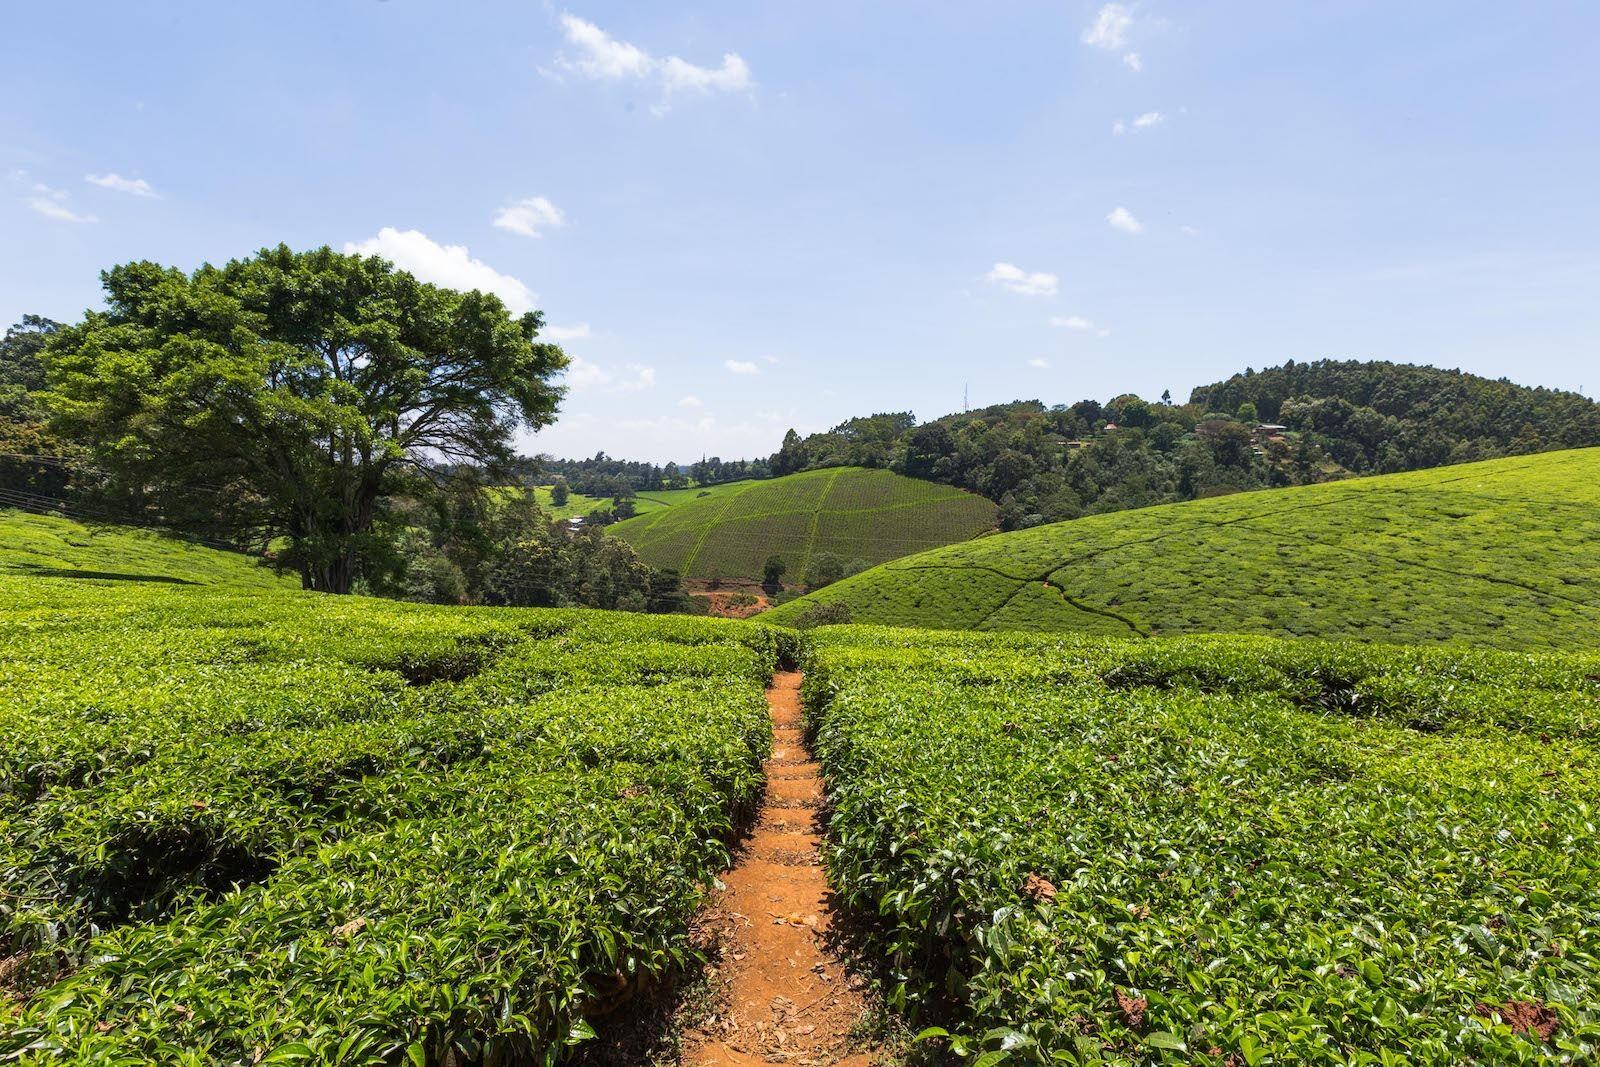
Shamba kubwa lenye mimea aina ya chai, njia  katikati iliyonyooka lililozungukwa na milima mifupi, miti mirefu yenye rangi ya kijani kibichi, anga lenye mawingu machache na hali ya hewa yakuvutia.